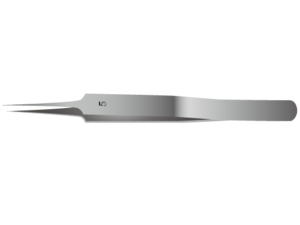
Une pince à épiler ou pincette, aussi appelée brucelles pour les pinces à usage spécifique, est une sorte de pince éventuellement munie d'un ressort. Généralement de petite taille et utilisée pour des travaux de précision, on trouve cependant des pinces grande taille de conception similaire, utilisées par exemple en cuisine, et également appelées brucelles.